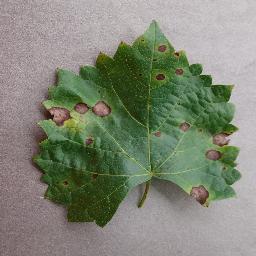
Label: Grape___Black_rot